The Gallery of H.M.S. 'Calcutta' (Portsmouth)

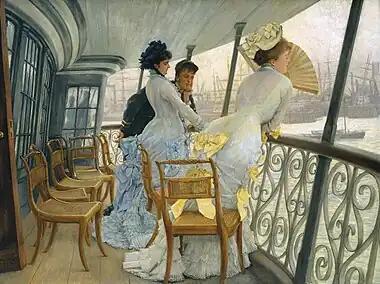
James Tissot, "The Gallery of HMS 'Calcutta' (Portsmouth)", 1876, Tate

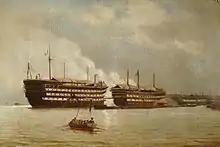
HMS "Excellent", c.1860

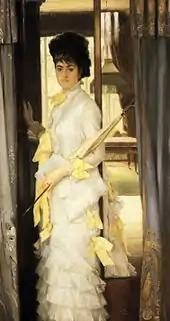
James Tissot, "Summer", 1876, Tate

The Gallery of HMS 'Calcutta' (Portsmouth), also known as Officer and Ladies on Board HMS Calcutta, is an 1876 oil painting by the French artist James Tissot. It depicts two ladies in fashionable clothing and a young naval lieutenant, standing on the quarter gallery at the stern of the Royal Navy warship HMS "Calcutta". The Tate Gallery in London holds the painting and measures .